William III of England

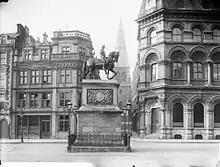
Statue of William III formerly located on College Green, Dublin. Erected in 1701, it was destroyed by the IRA in 1928.

Although most in Britain accepted William and Mary as sovereigns, a significant minority refused to acknowledge their claim to the throne, instead believing in the divine right of kings, which held that the monarch's authority derived directly from God rather than being delegated to the monarch by Parliament. Over the next 57 years Jacobites pressed for restoration of James and his heirs. Nonjurors in England and Scotland, including over 400 clergy and several bishops of the Church of England and Scottish Episcopal Church as well as numerous laymen, refused to take oaths of allegiance to William.